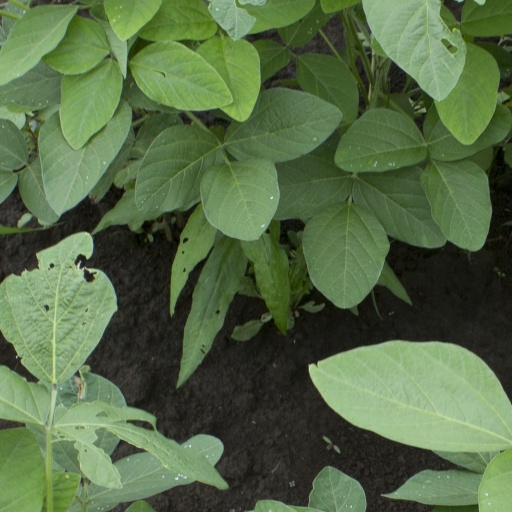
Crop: soybean